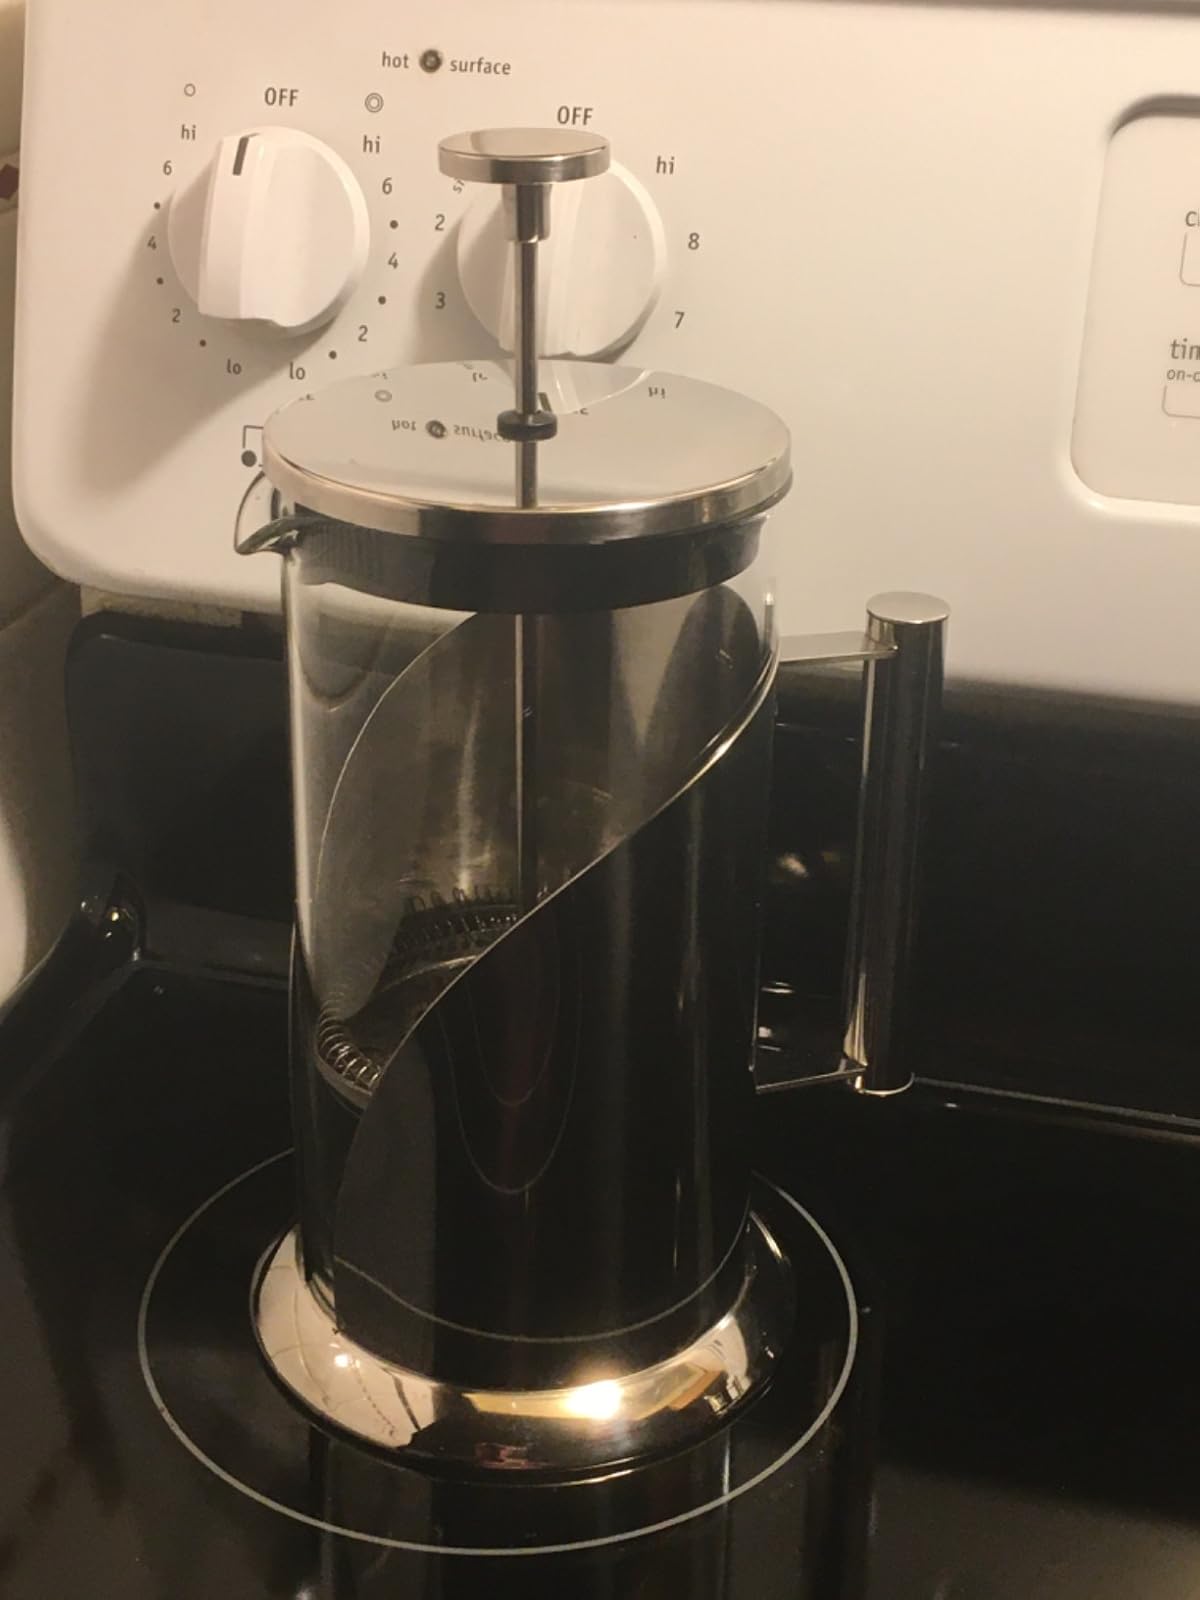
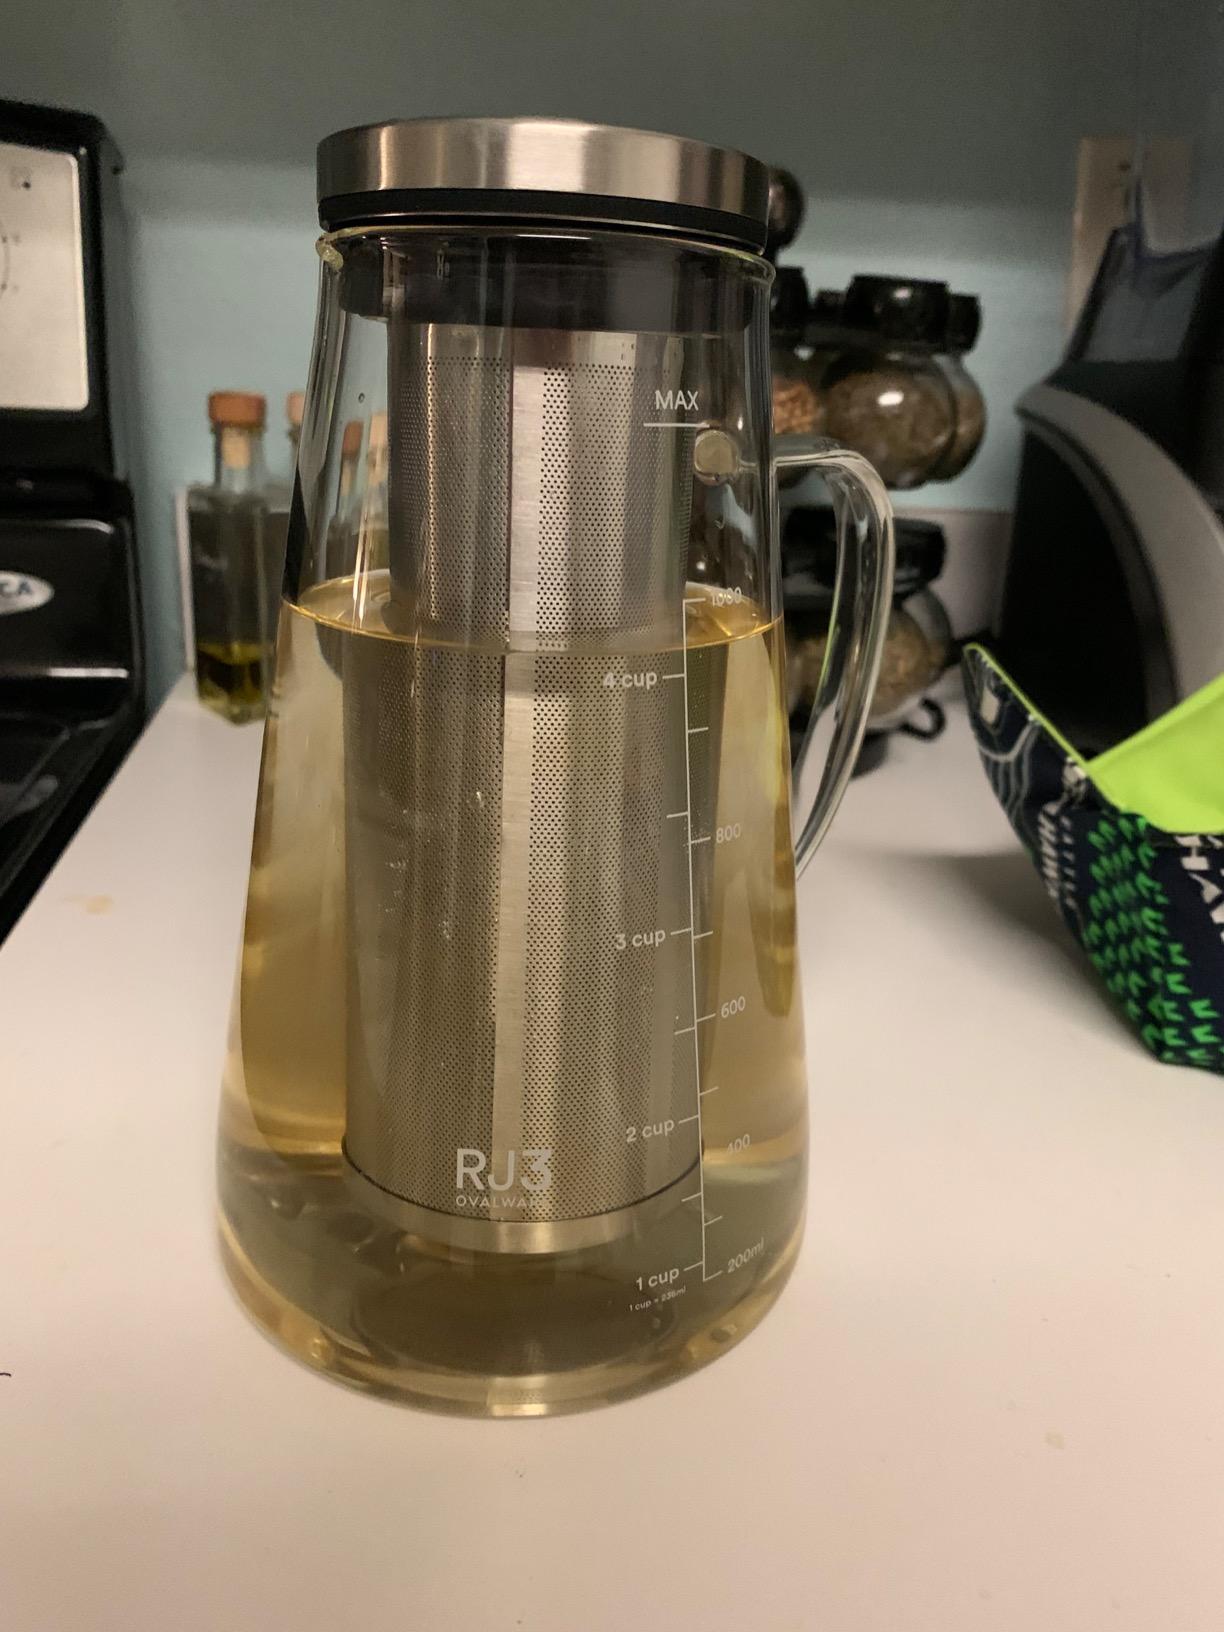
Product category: items_tea
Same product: no